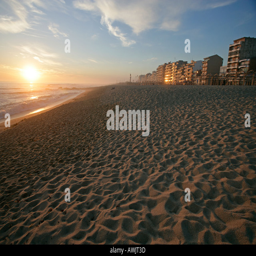
the beach just north of the commercial harbor at sunset